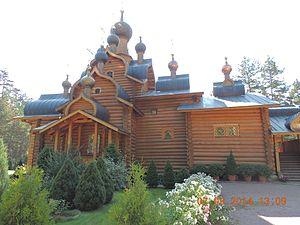
Sosnovo est une commune rurale de l'oblast de Léningrad, dans la fédération de Russie. La population de la commune selon le recensement de 2010 s'élevait à 10 830 habitants, dont 7 209 au village même de Sosnovo.